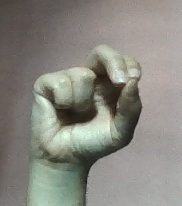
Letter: gaaf